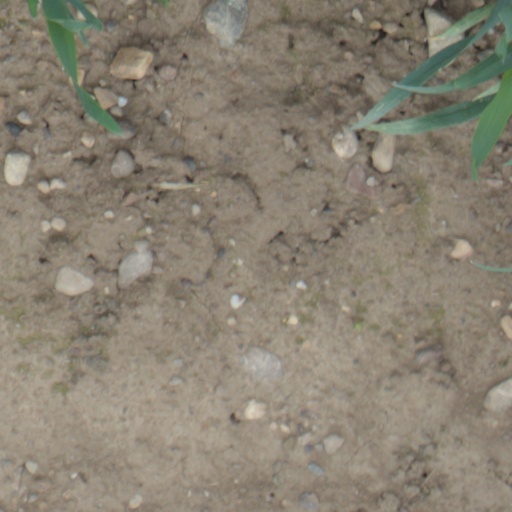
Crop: wheat